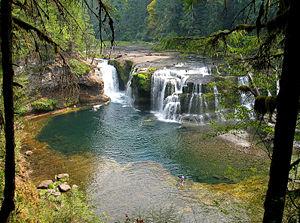
La Lewis est un affluent du fleuve Columbia, d'environ 153 kilomètres de long, au sud-ouest de l'État de Washington, aux États-Unis. Prenant sa source au mont Adams, elle draine une partie de la chaîne des Cascades au nord du cours du Columbia.